2nd Cavalry Regiment (United States)

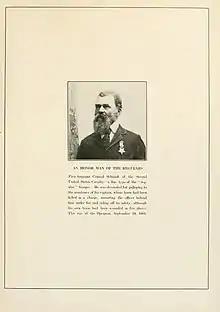
Sgt Conrad Schmidt

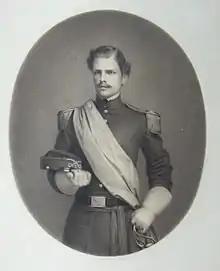
Lt William Orton Williams.

At the onset of the Civil War in 1861, the regiment was recalled to the Eastern theater and redesignated on 3 August 1861 as the Second Cavalry Regiment. Thomas J. Wood was named the fourth Colonel of the regiment, but was promoted out of the job shortly after. Throughout the war, the 2nd Cavalry would be commanded by many company-grade officers such as Captains Wesley Merritt and Theophilus Francis Rodenbough. C Company was the last unit of the regiment to fight as dragoons, during the Battle of Wilson's Creek.